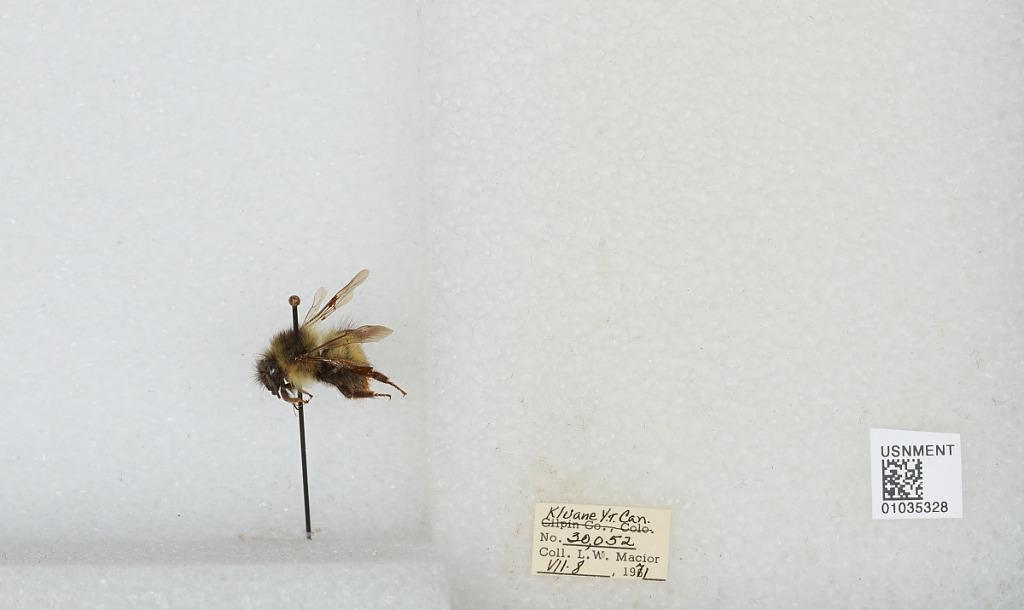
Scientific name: Bombus (Pyrobombus) mixtus Cresson
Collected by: L. Macior
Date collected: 1971-7-8
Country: Canada
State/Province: Yukon Territory
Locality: Kluane
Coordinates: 60.75, -139.5